Indonesia

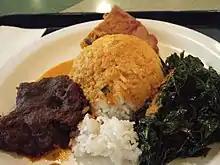

Catholicism and Protestantism were later introduced through missionary efforts during European colonisation, such as by Jesuit Francis Xavier, though the spread of the former faced challenges under the VOC and Dutch colonial era policies. The latter's primary branches include Calvinism and Lutheranism, though a multitude of other denominations exist in the country. A small Jewish presence has existed in the archipelago, primarily descendants of Dutch and Iraqi Jews, though their numbers have dwindled since independence in 1945. Only a few Jews remain today, mostly in major cities like Jakarta, Manado and Surabaya. One of the remaining synagogues, Sha'ar Hashamayim, is located in Tondano, North Sulawesi, around 31 km from Manado.